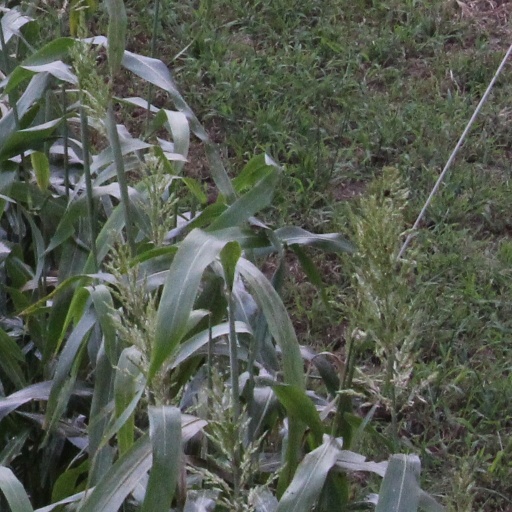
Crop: sorghum